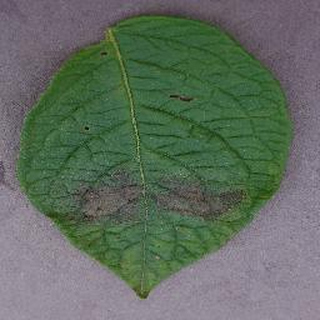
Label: potato_late_blight